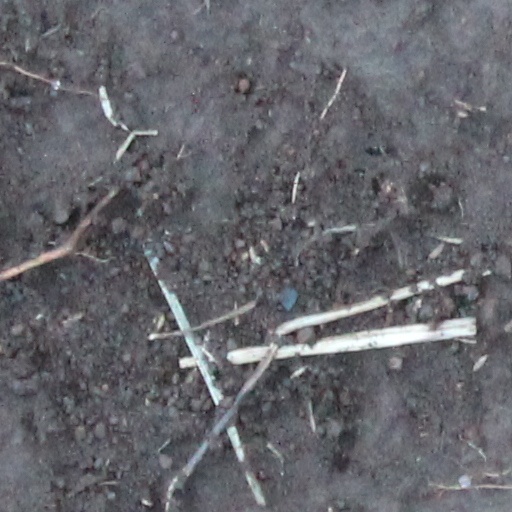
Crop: wheat